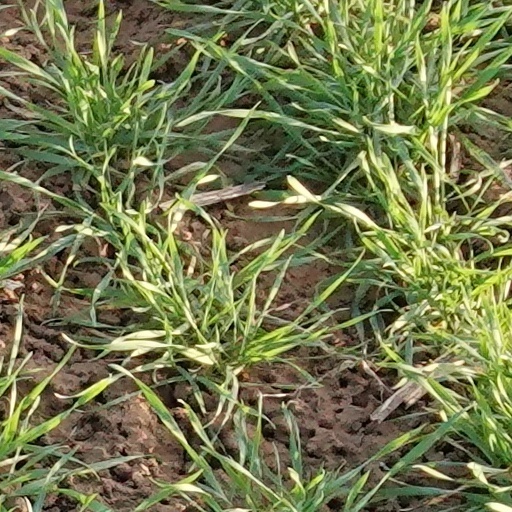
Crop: wheat